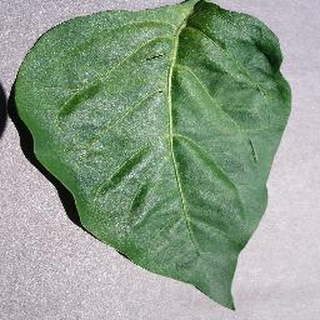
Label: healthy_bell_pepper